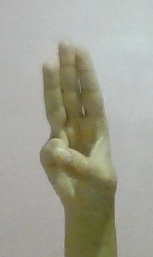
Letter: thaa